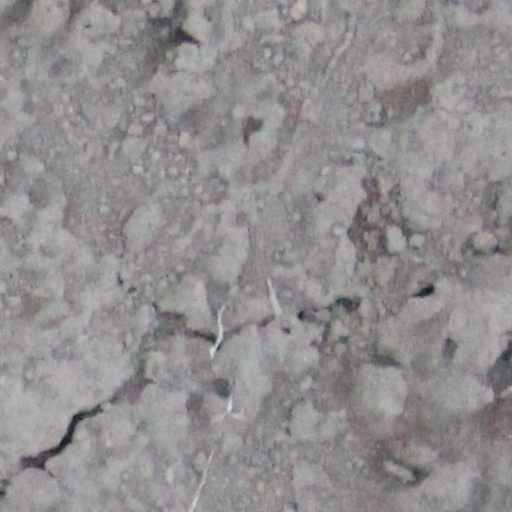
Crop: wheat